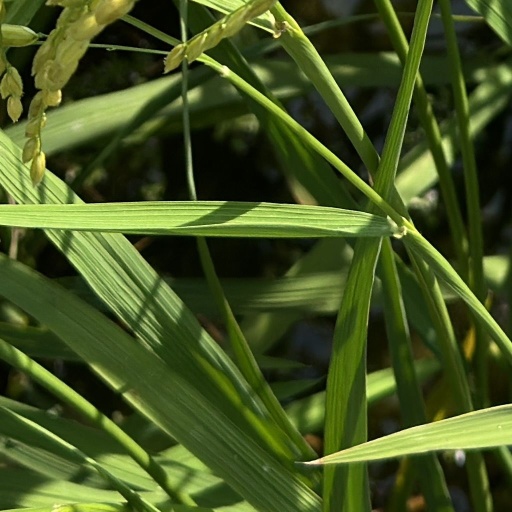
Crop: rice